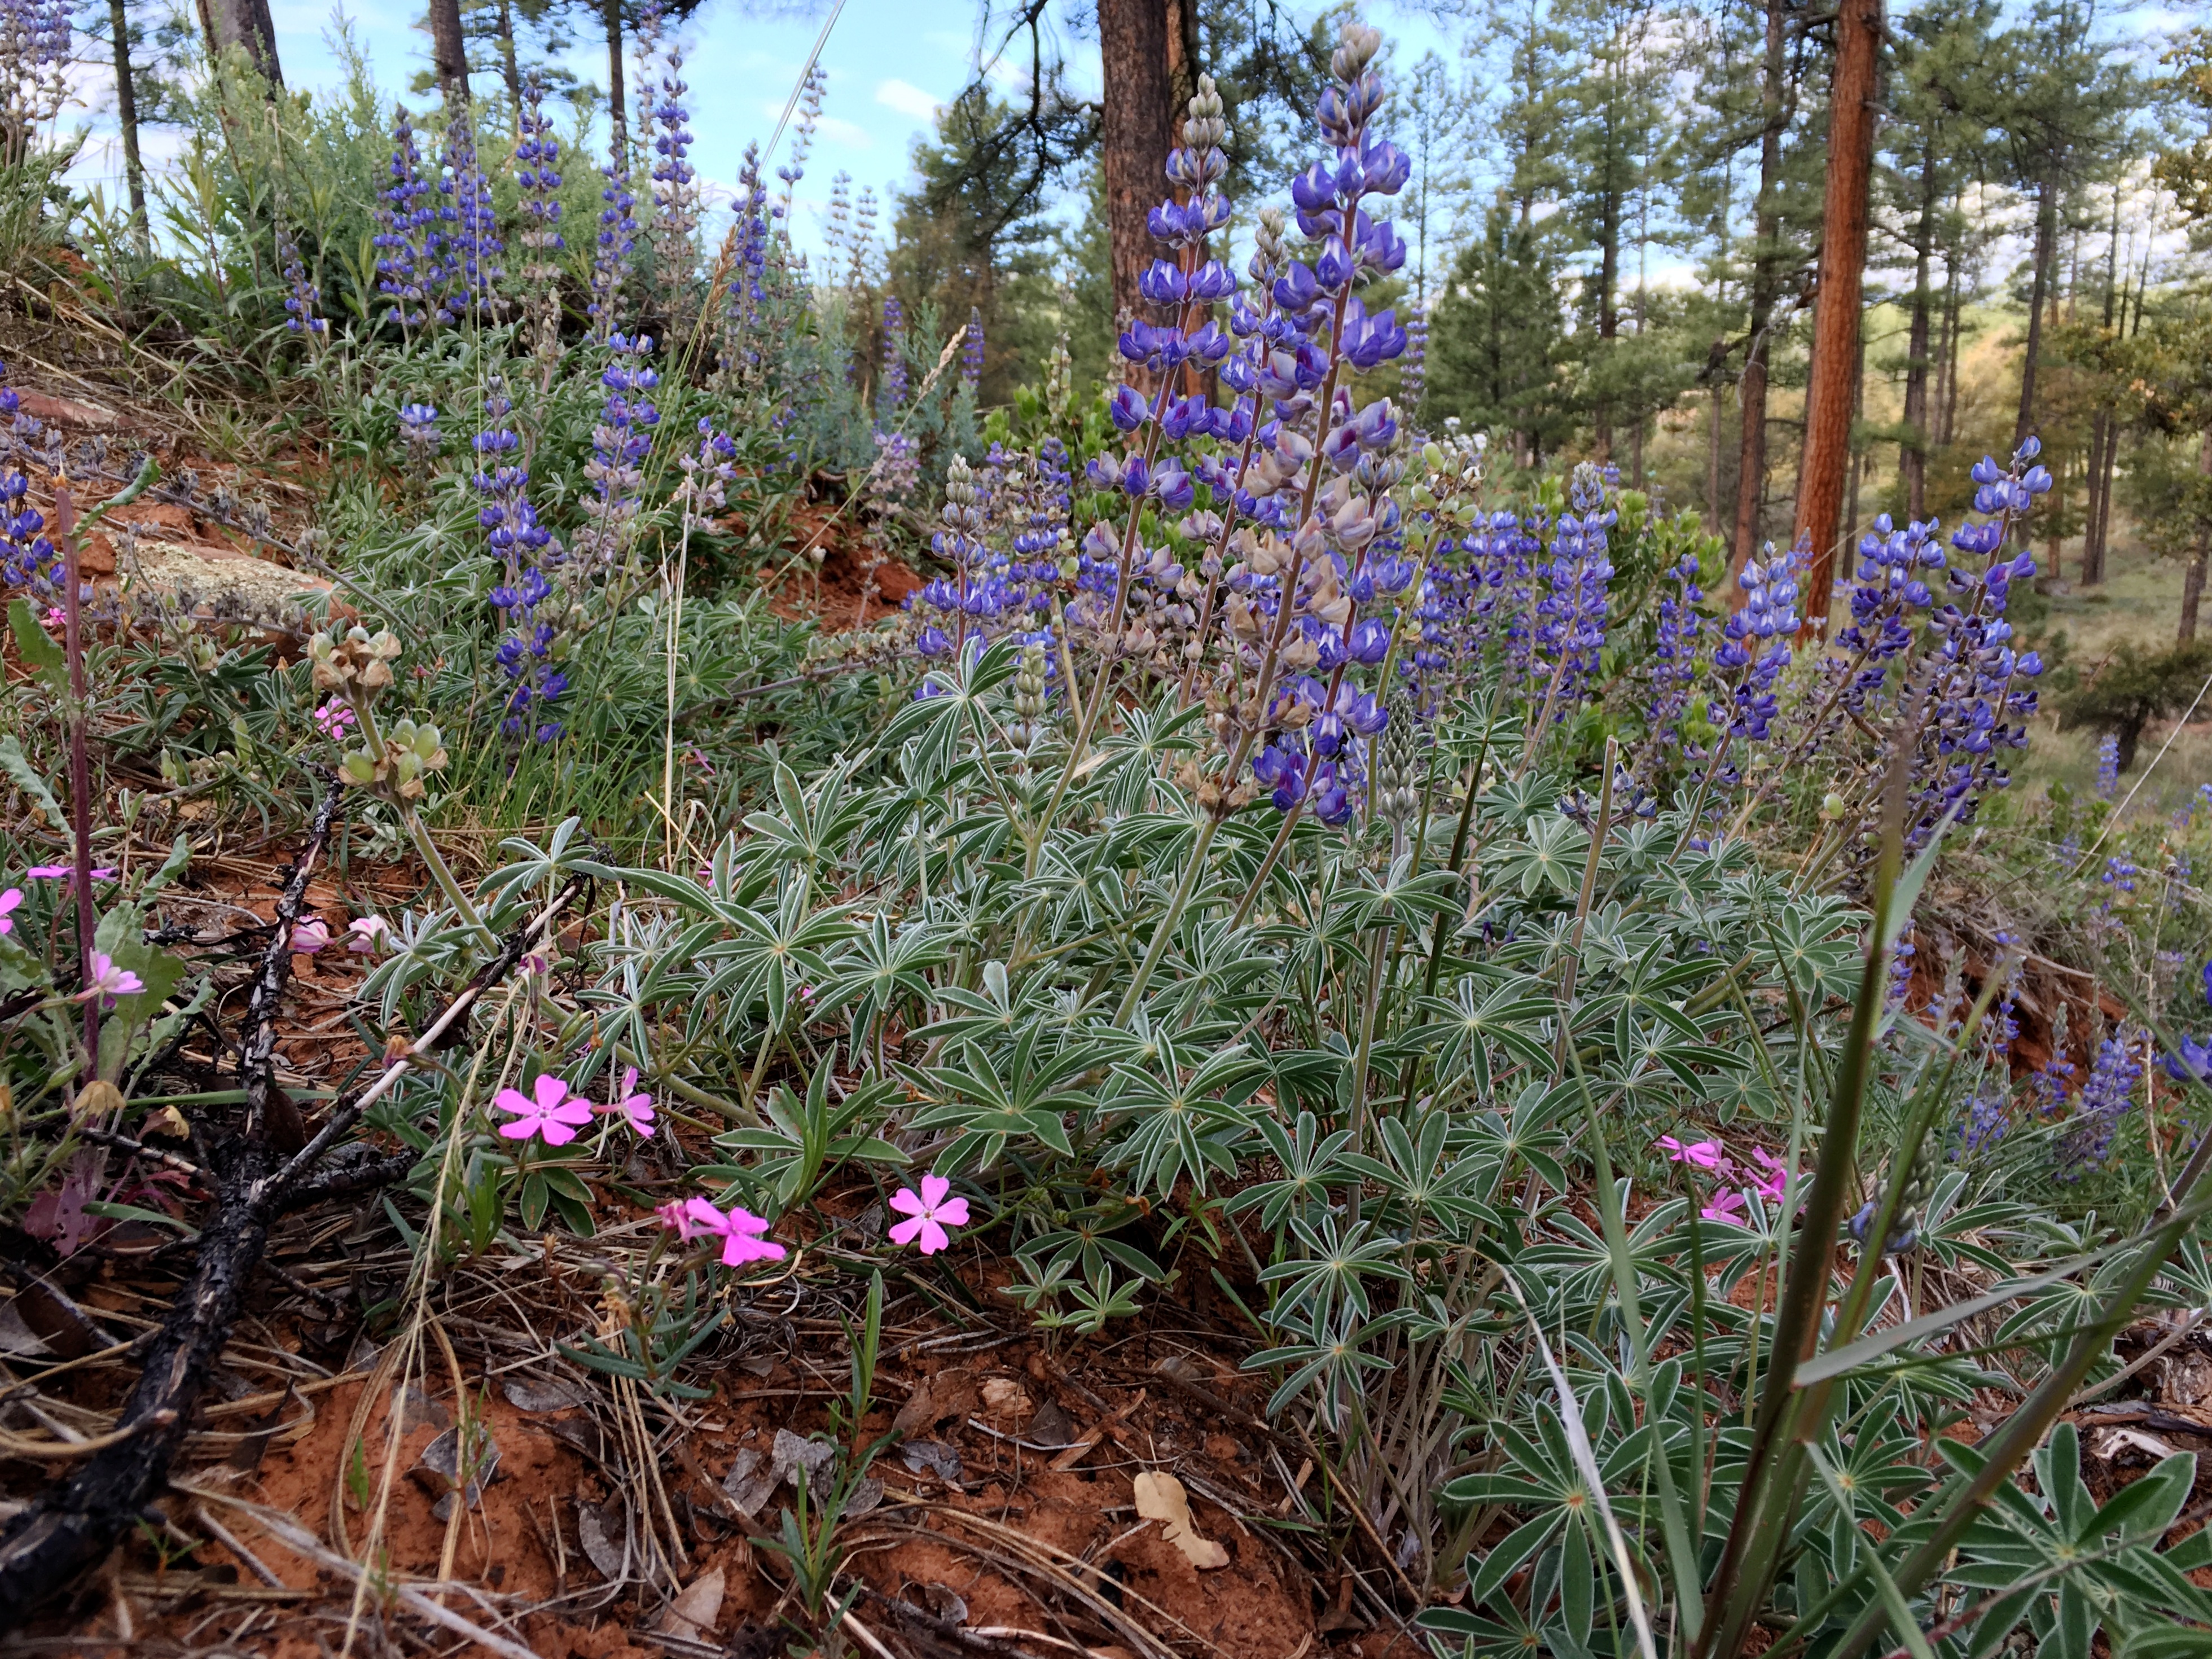
forest, plant, meadow, prairie, flower, herb, botany, garden, flora, wildflower, shrub, wildflowers, woodland, ecosystem, flowering plant, land plant, english lavender